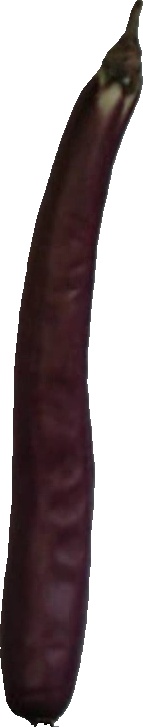
Label: eggplant_long_1